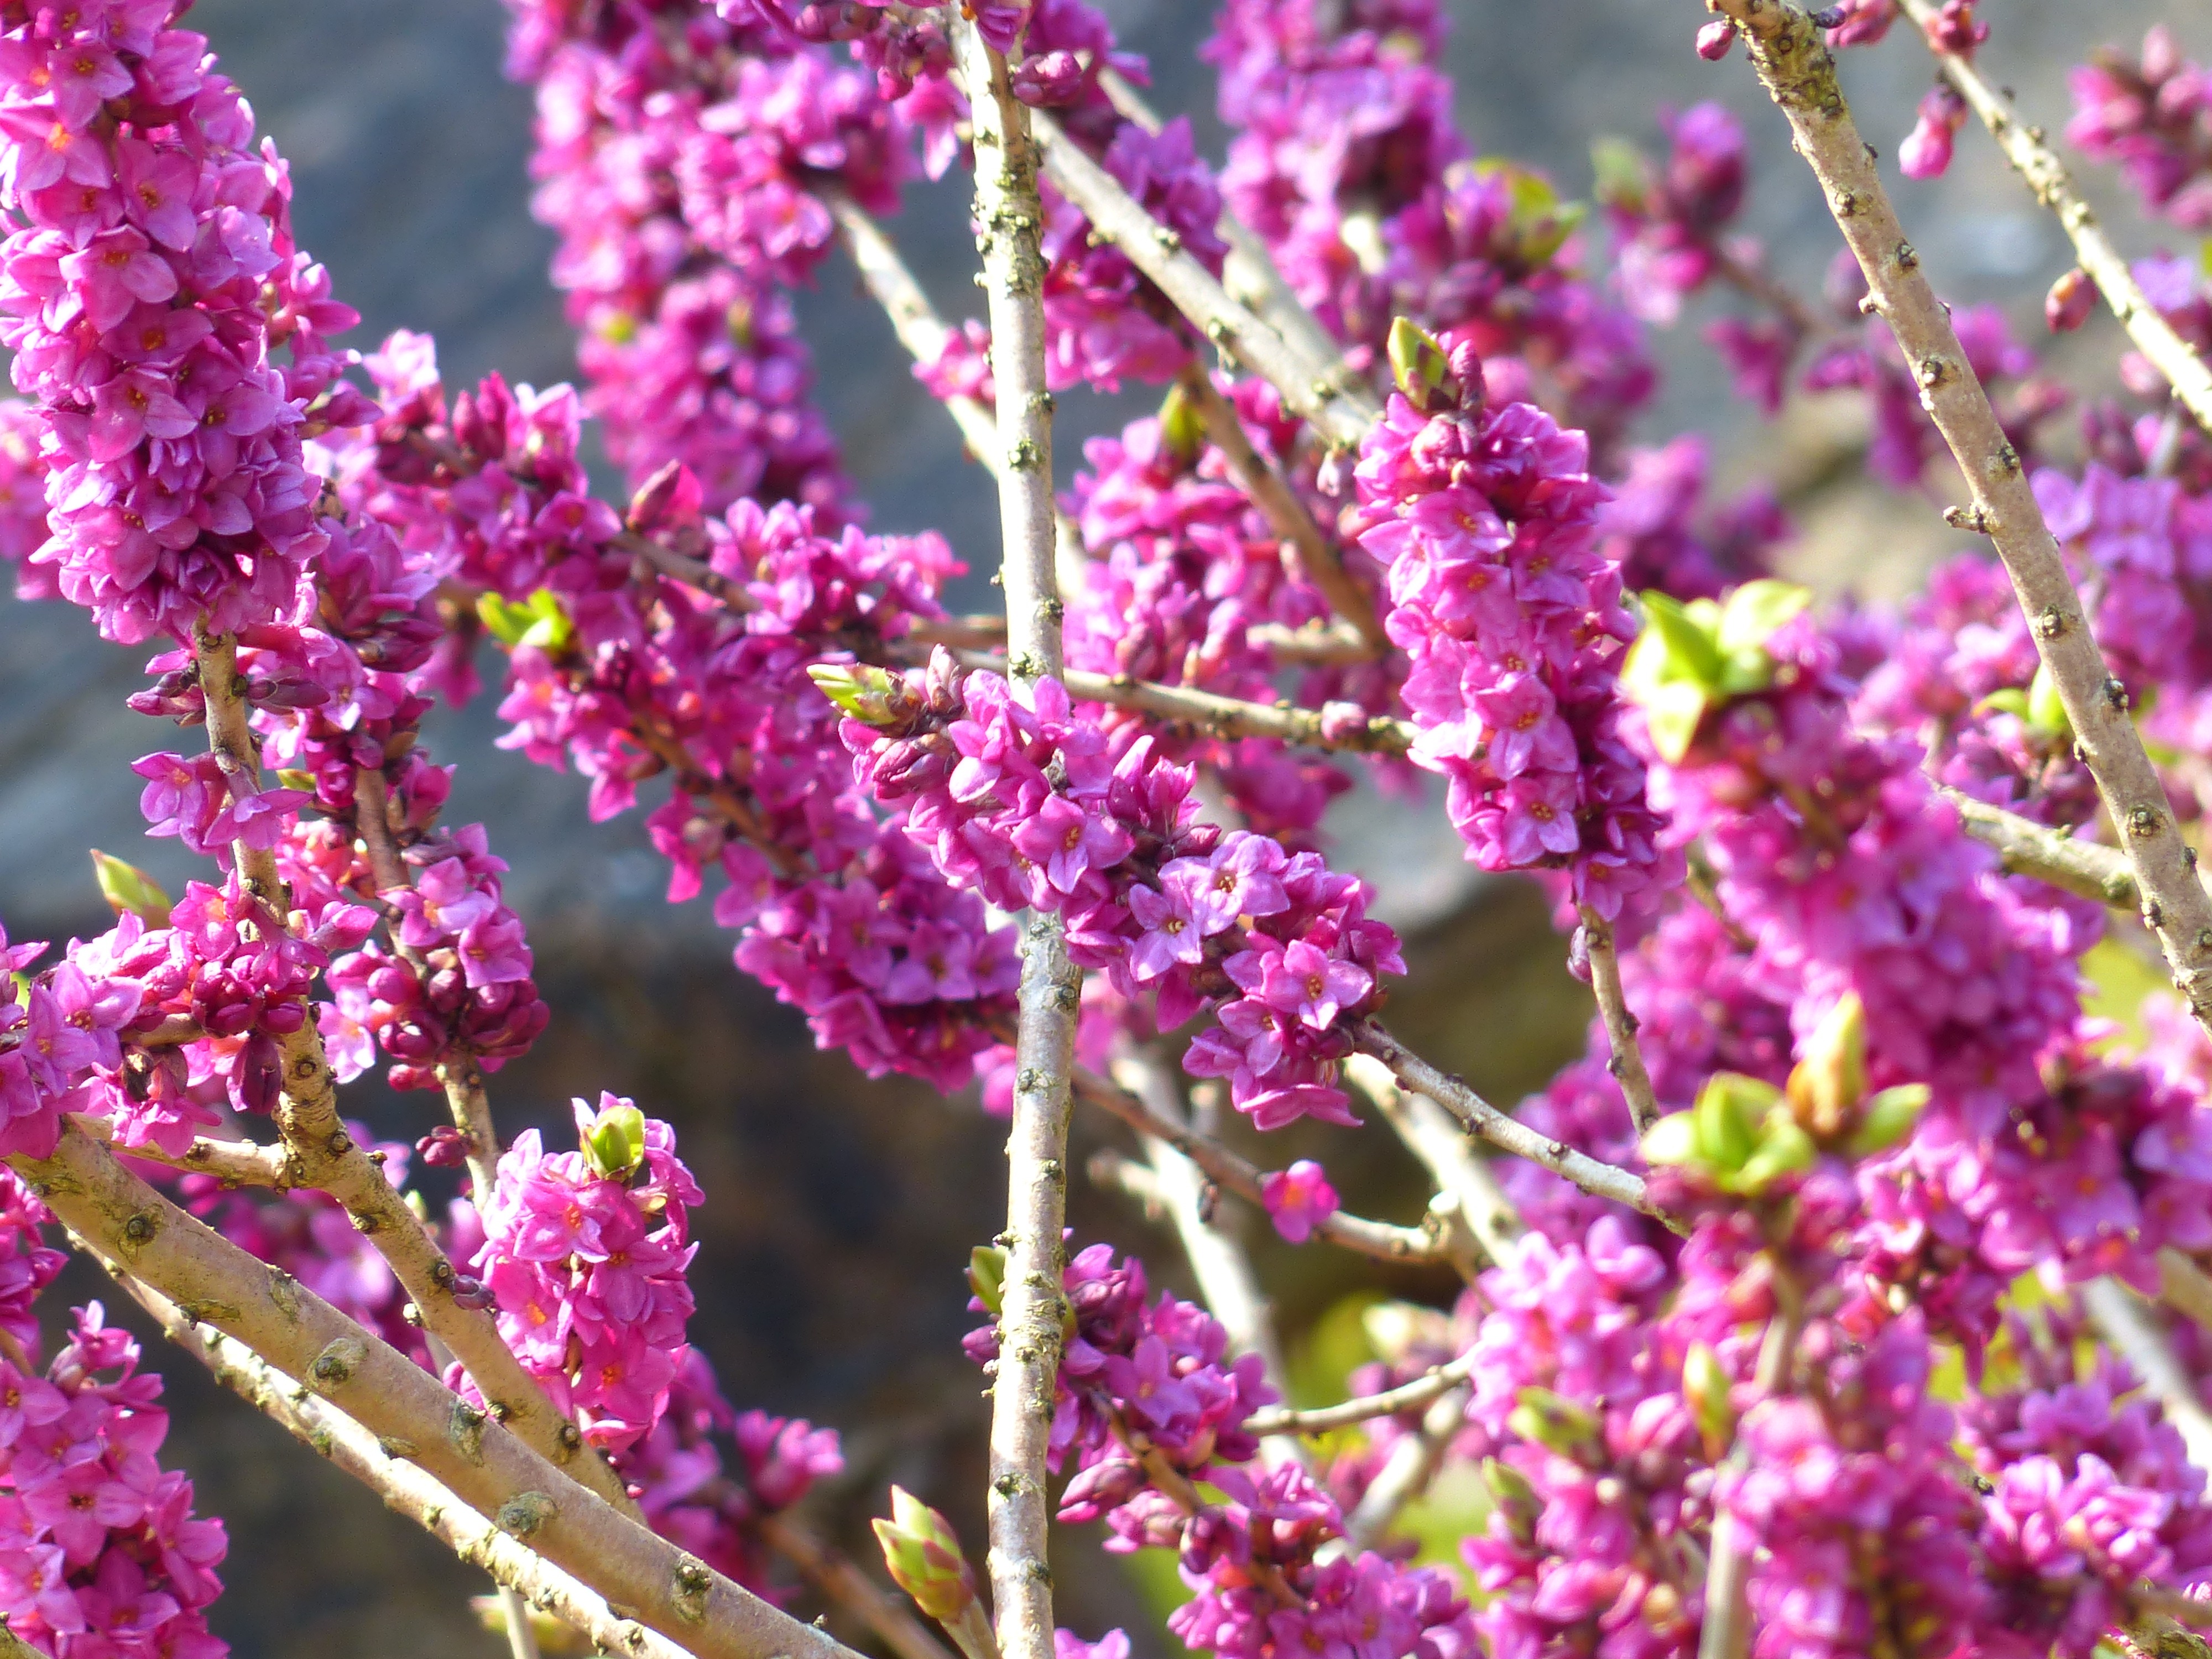
nature, branch, blossom, plant, flower, purple, bloom, spring, herb, produce, botany, garden, flora, wildflower, shrub, violet, smell, lilac, daphne, harbinger of spring, flowering plant, annual plant, land plant, breckland thyme, daphne mezereum, thymelaea plants, thymelaeaceae, real seidelbast, real daphne, ordinary seidelbast, kellerhals